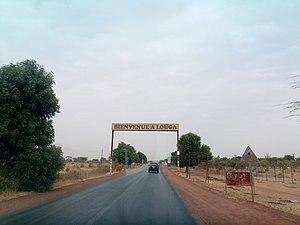
La route nationale 2, ou N2, est une route nationale du Sénégal.